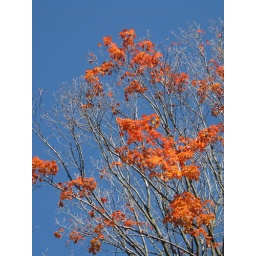
Red leaves against blue sky